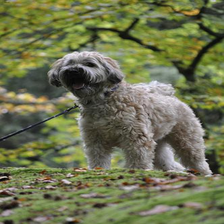
Species: dog
Breed: wheaten terrier